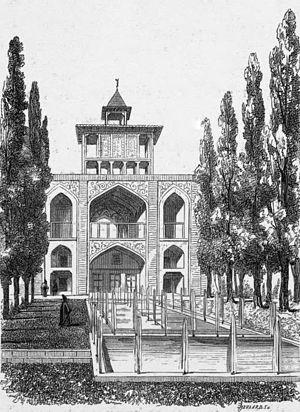
Residence Royale Baghi Chah i Finn